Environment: real
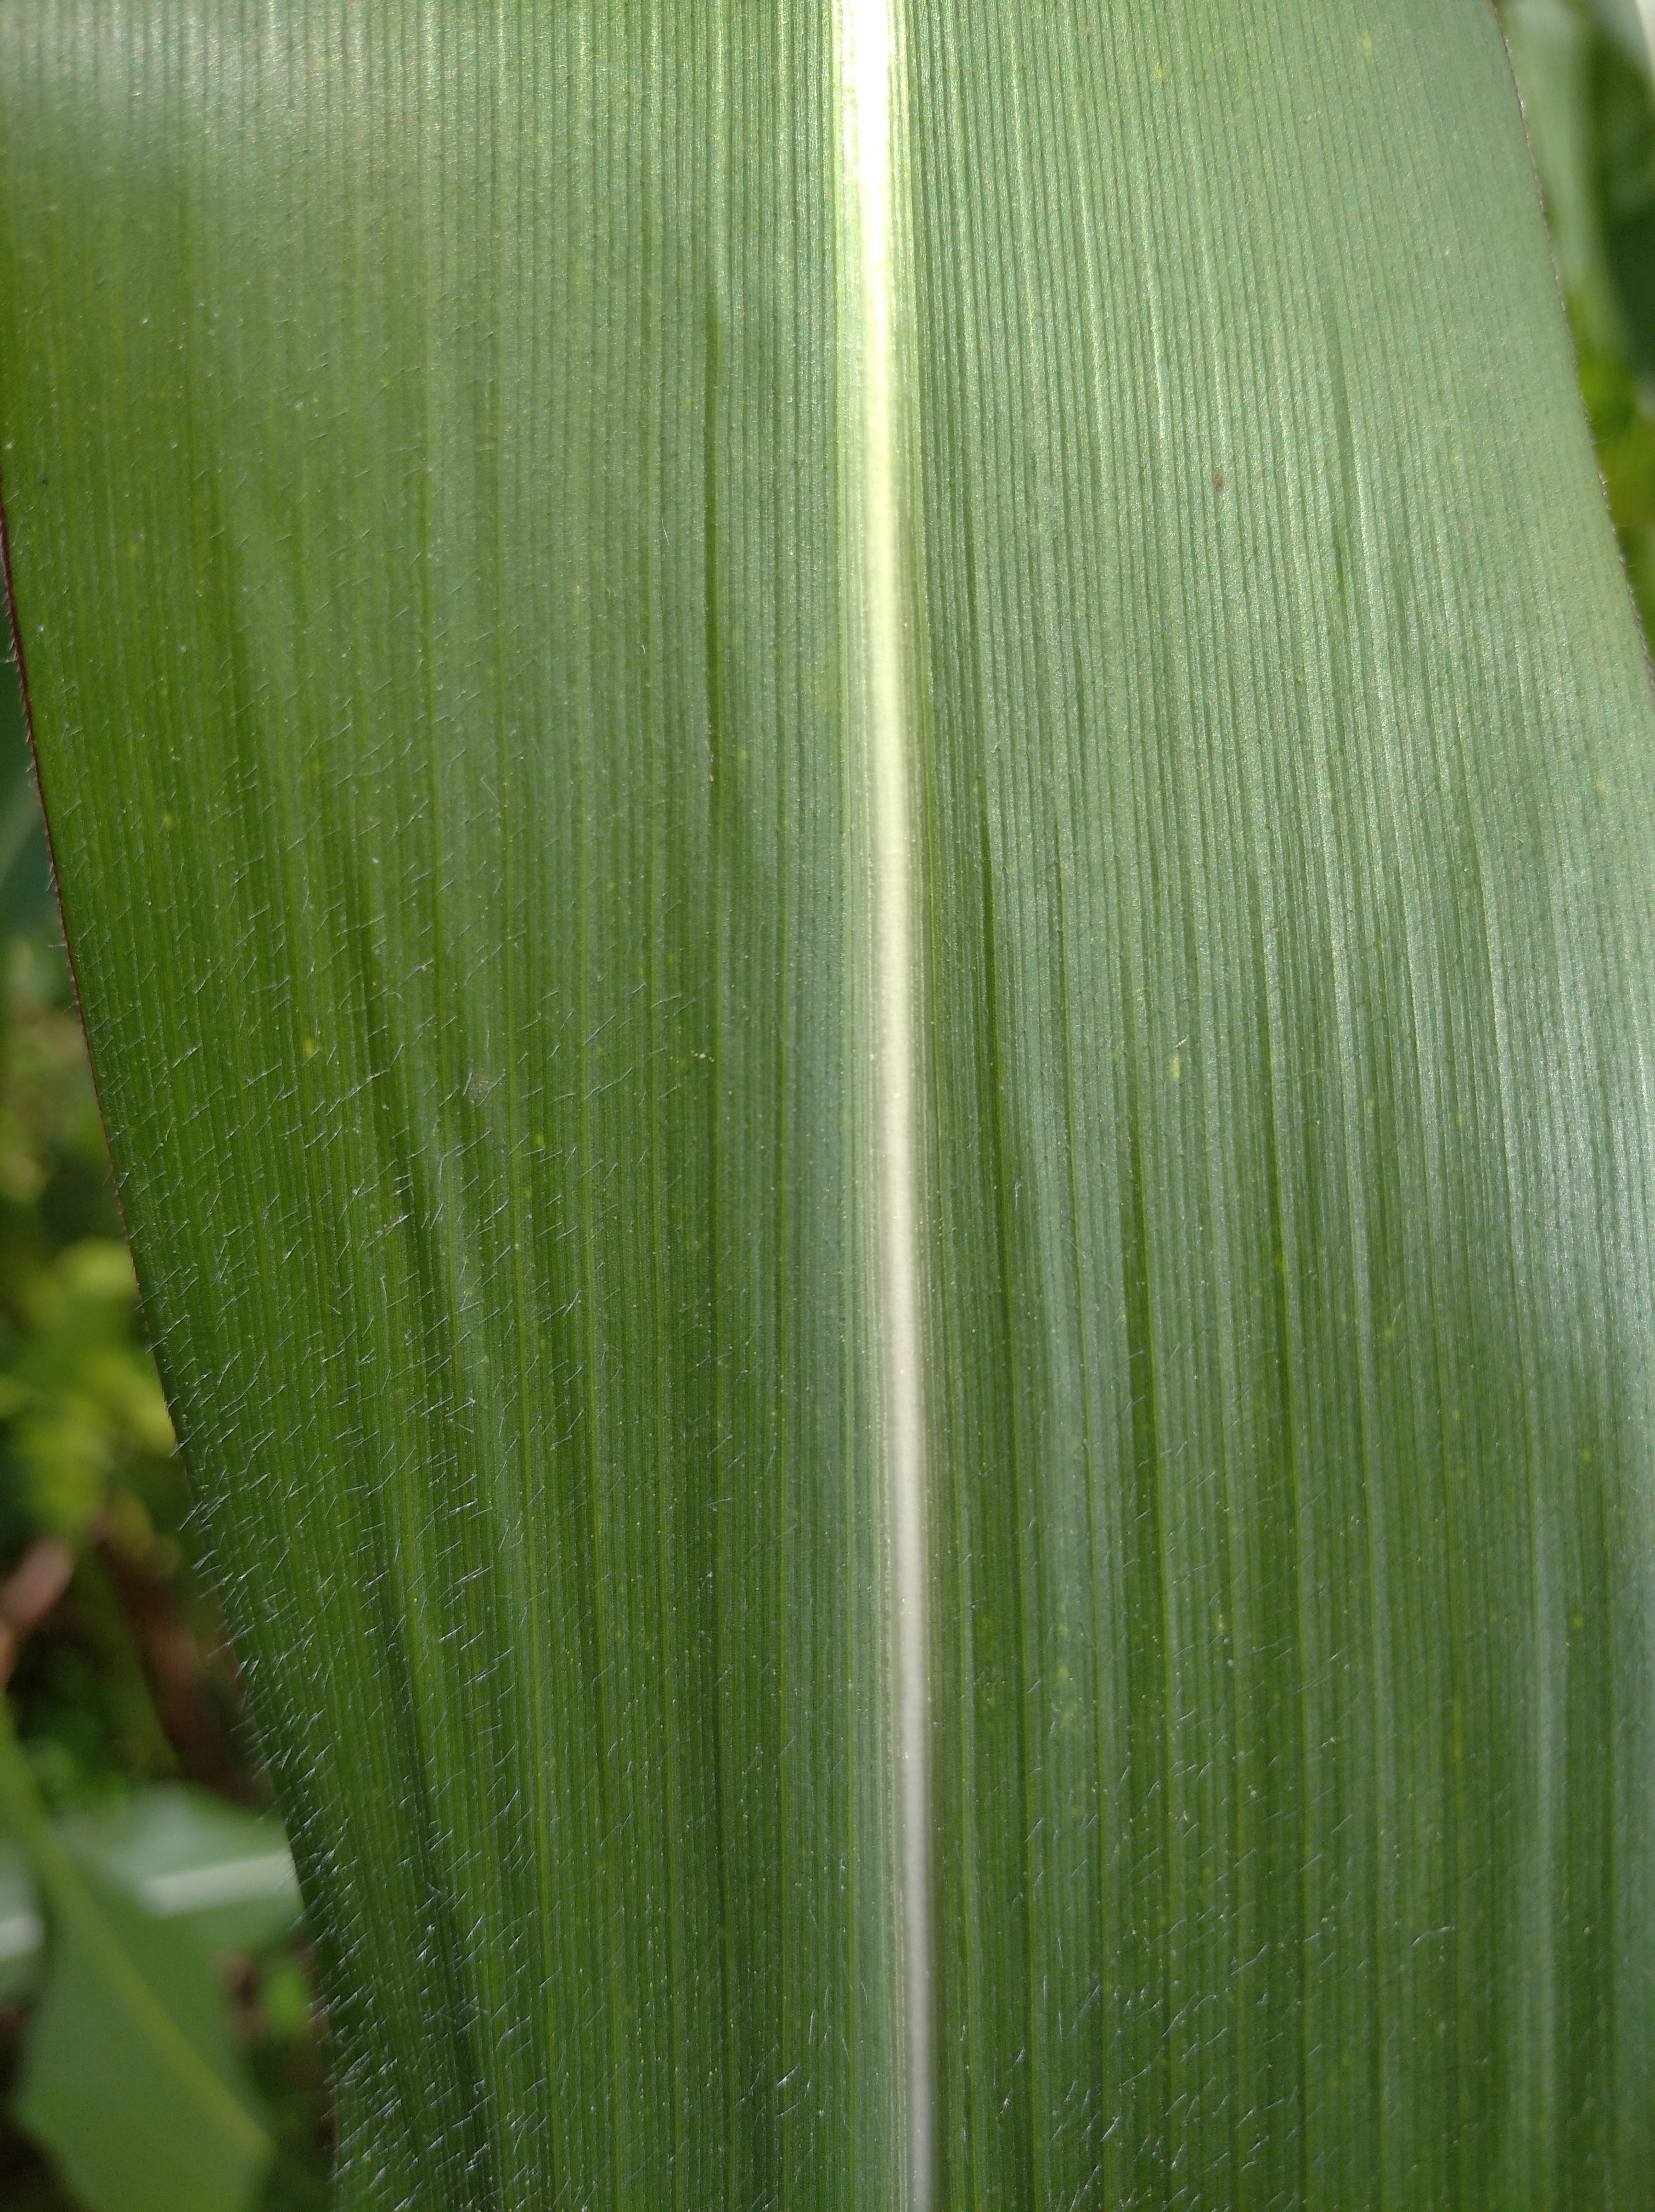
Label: healthy